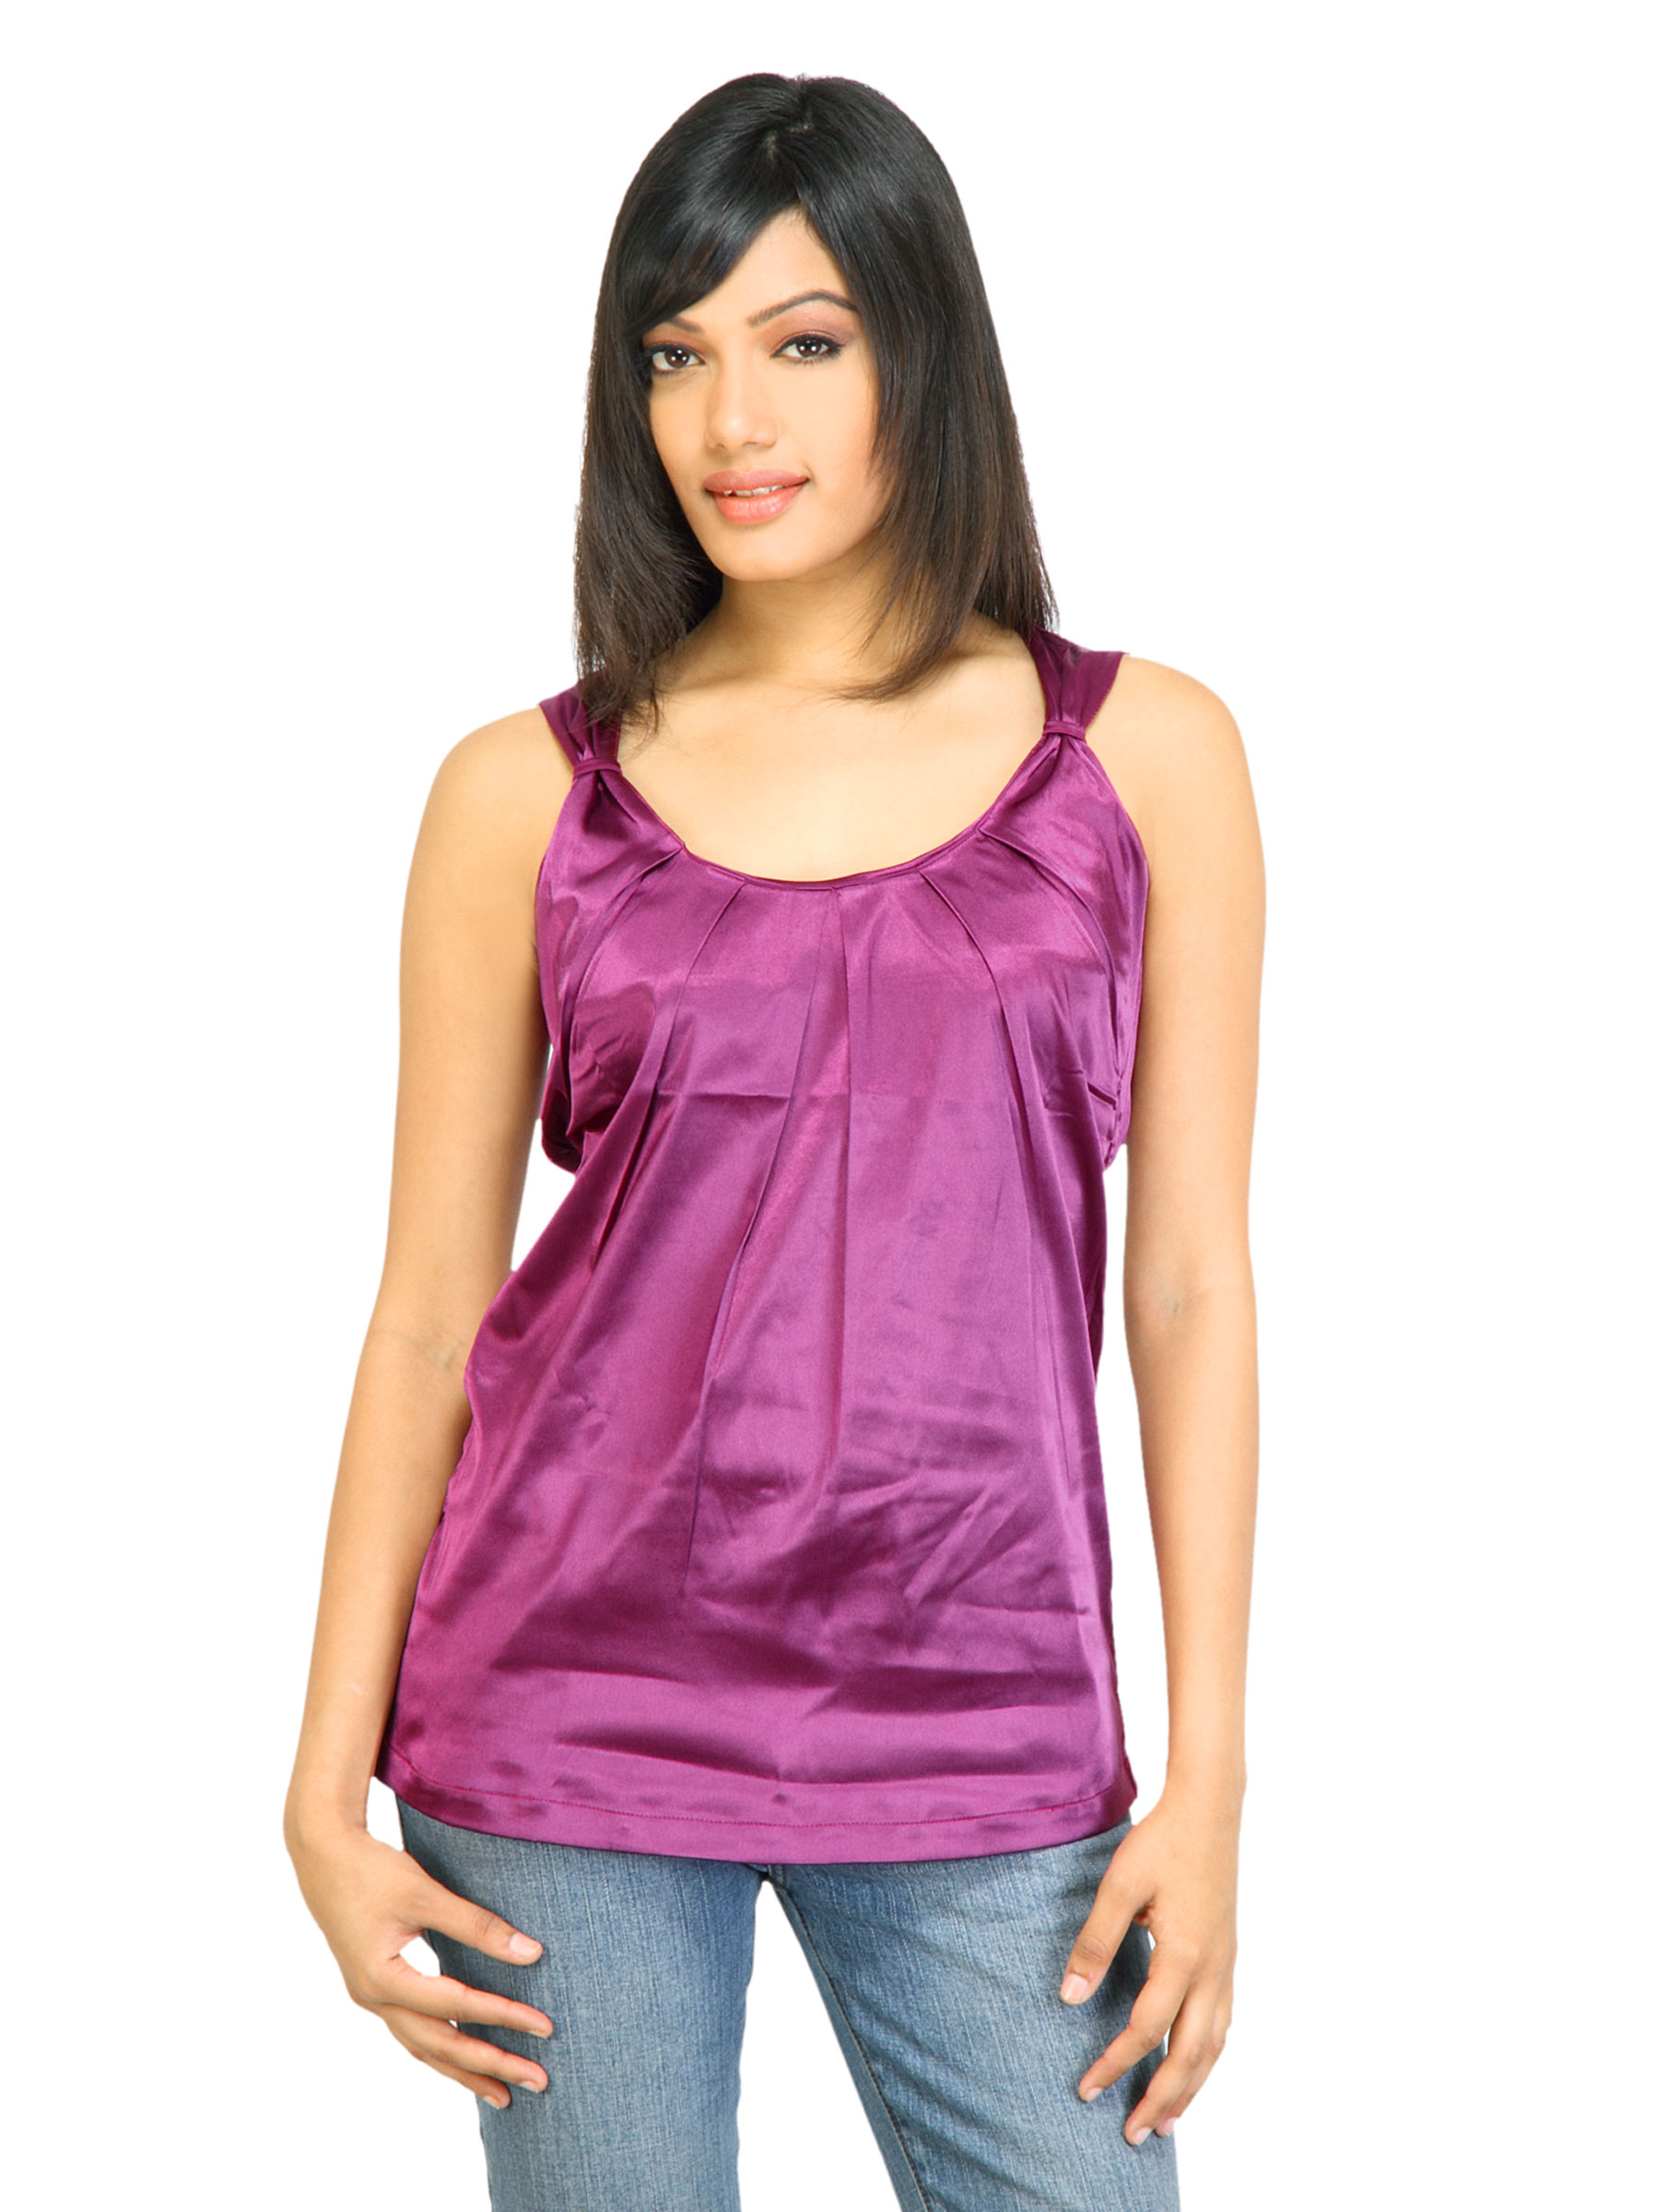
Arrow Woman Magenta Top
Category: Apparel / Topwear / Tops
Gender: Women
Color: Magenta
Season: Fall 2011
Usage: Casual